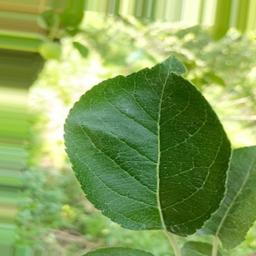
Label: Healthy